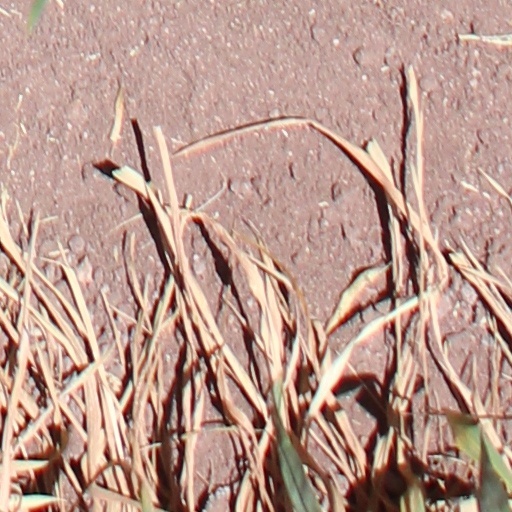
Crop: wheat